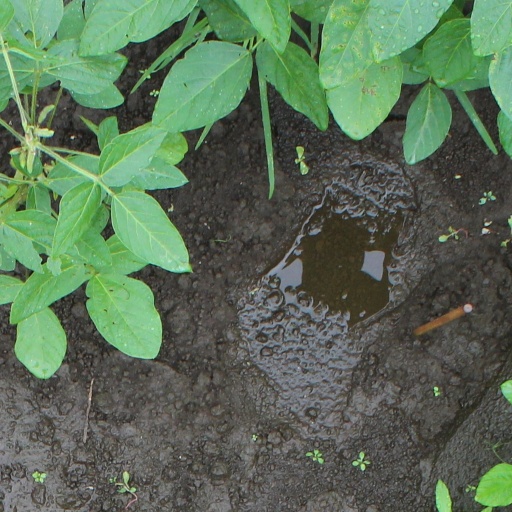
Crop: soybean